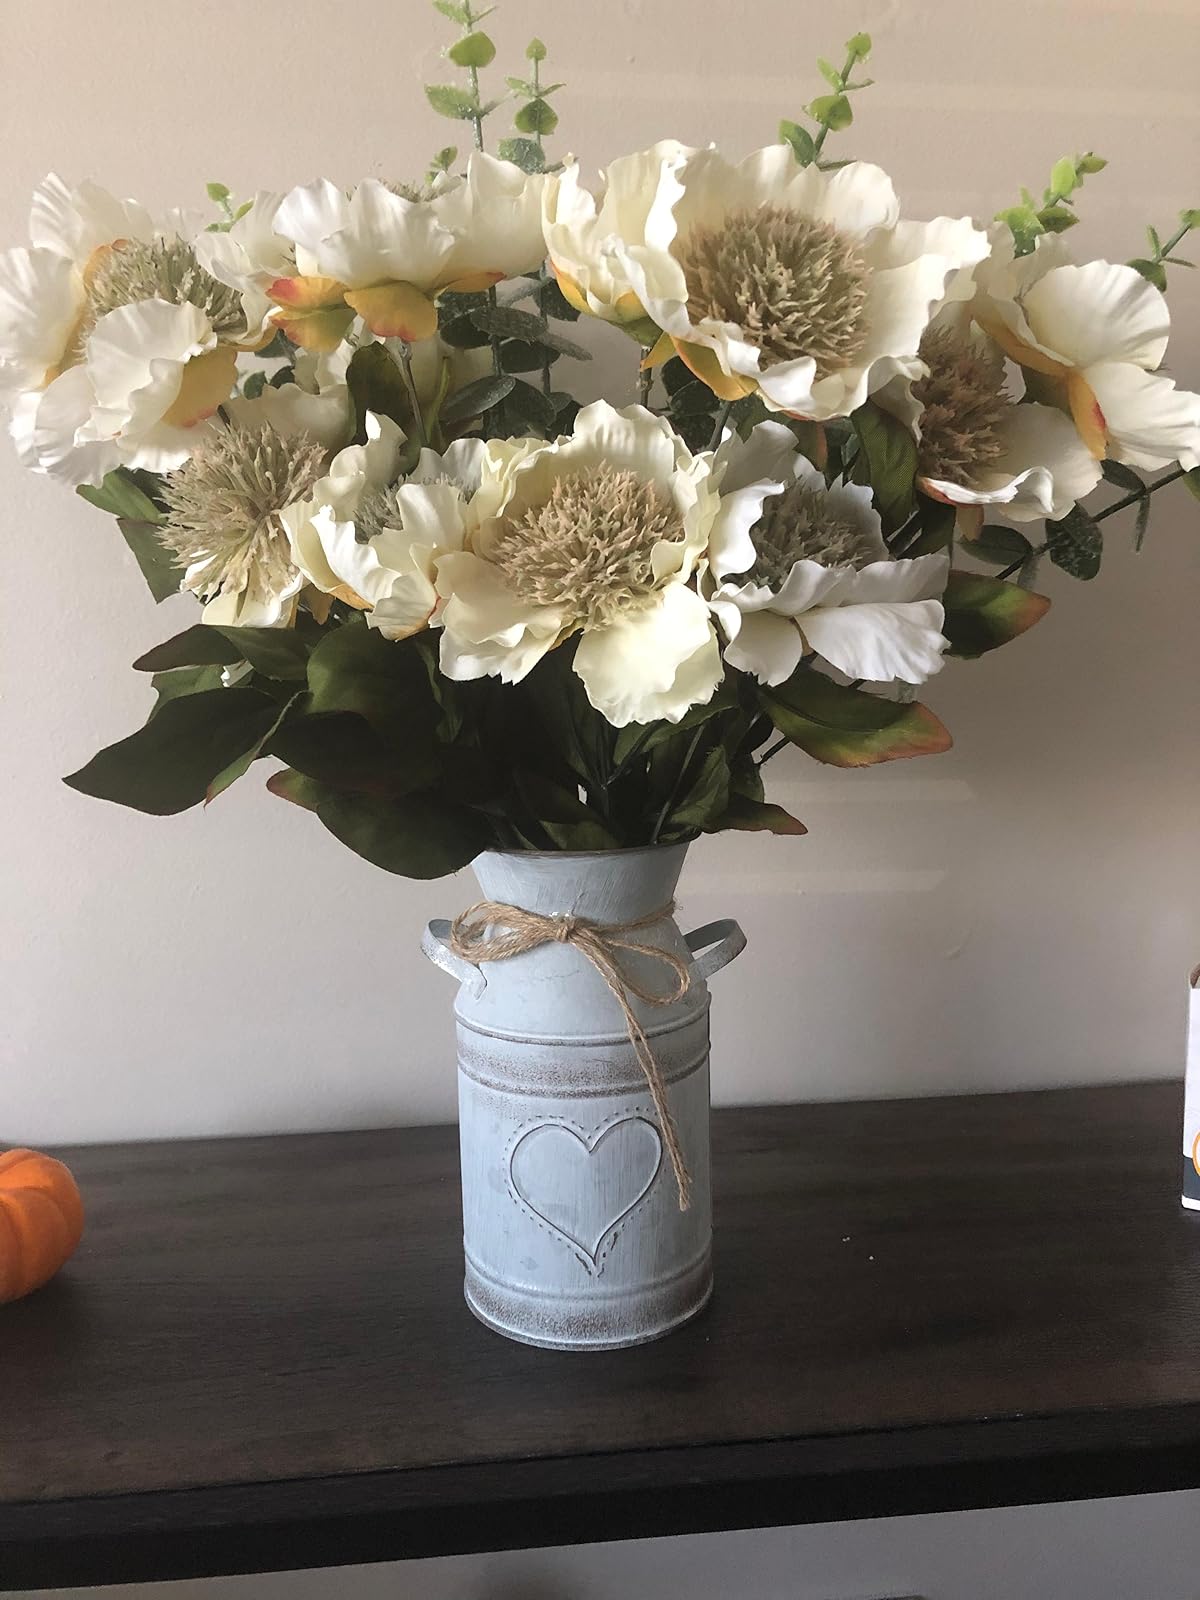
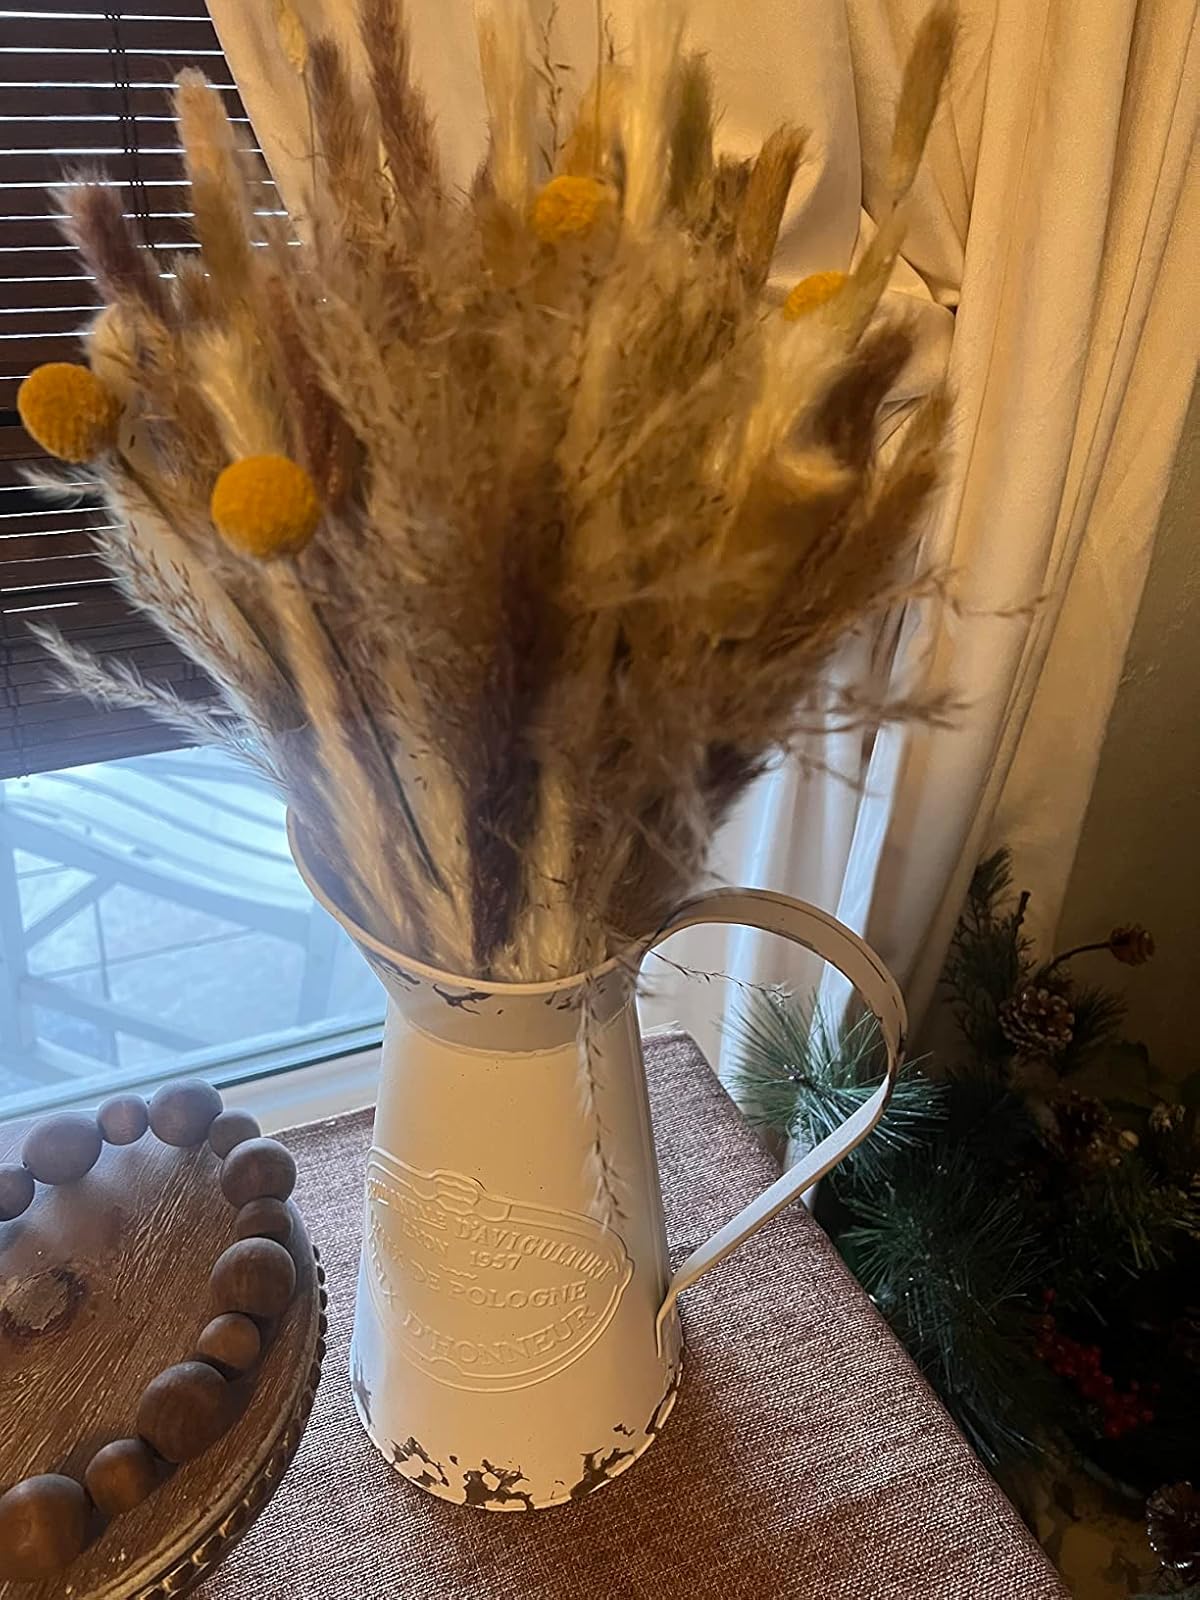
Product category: vase
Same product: no